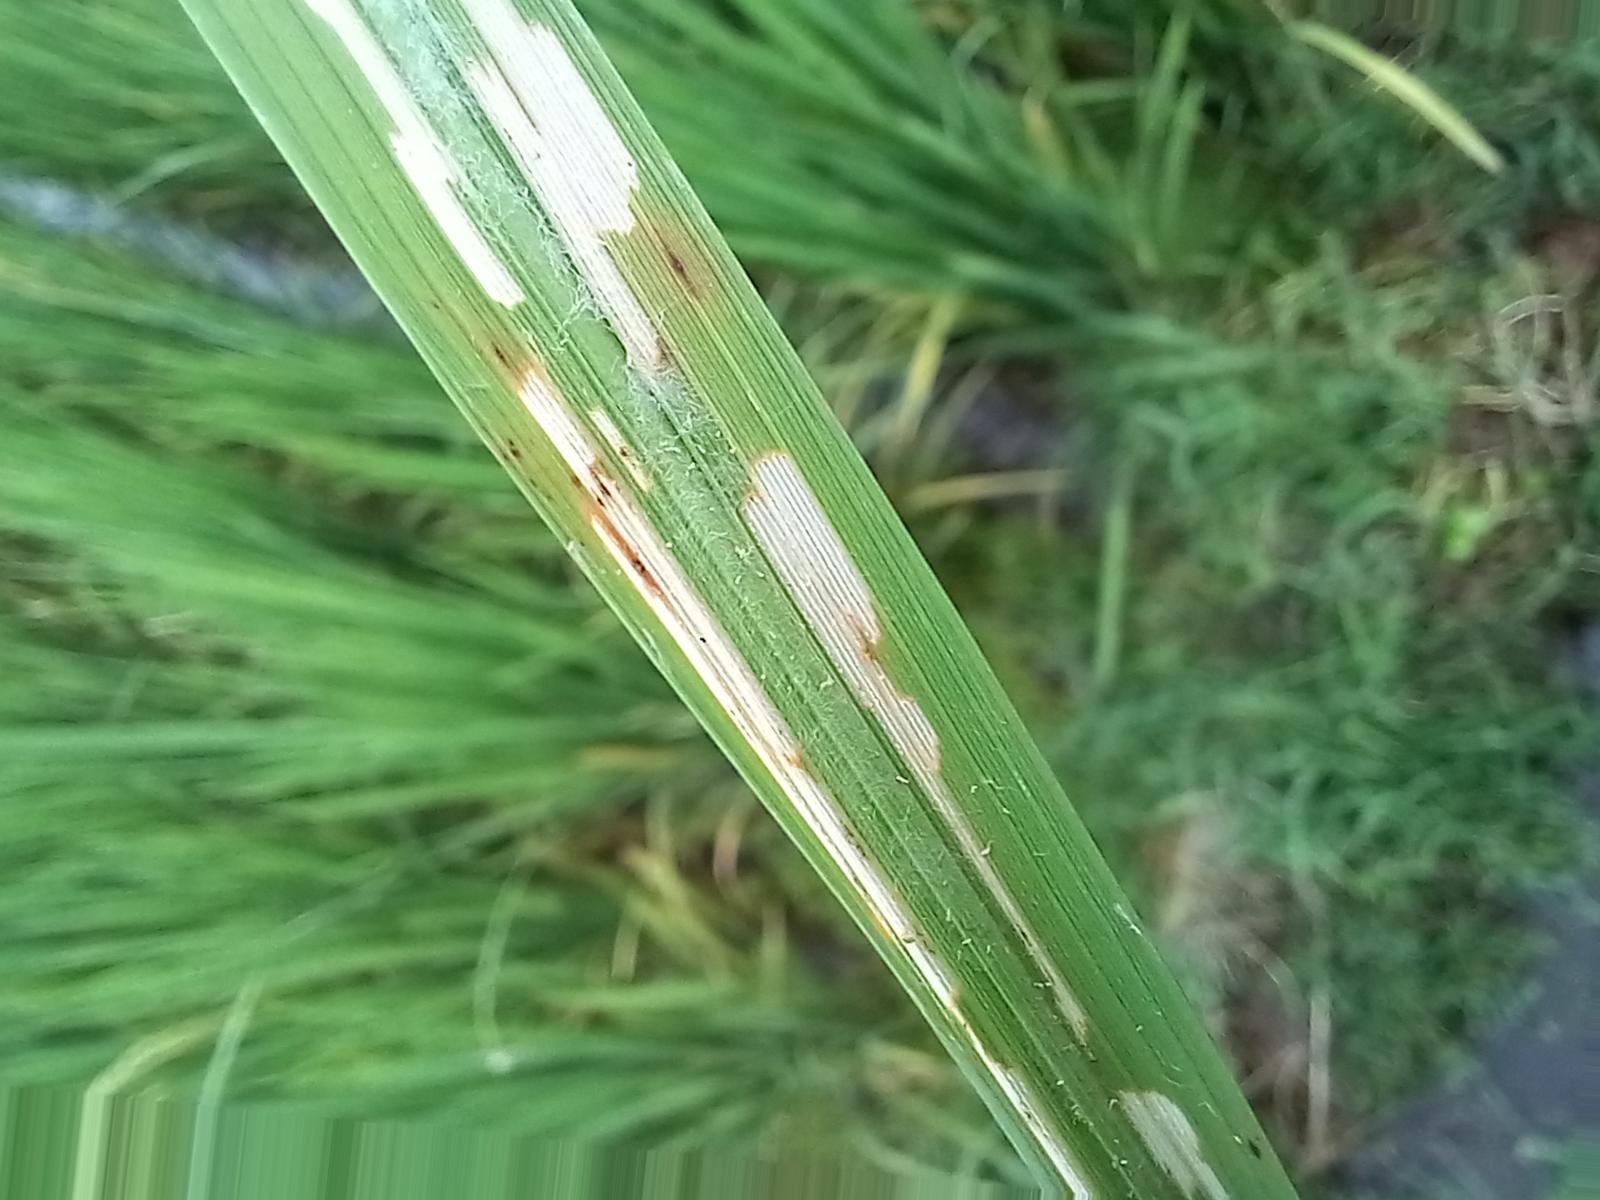
Nhãn: Sâu gai ( Hispa )